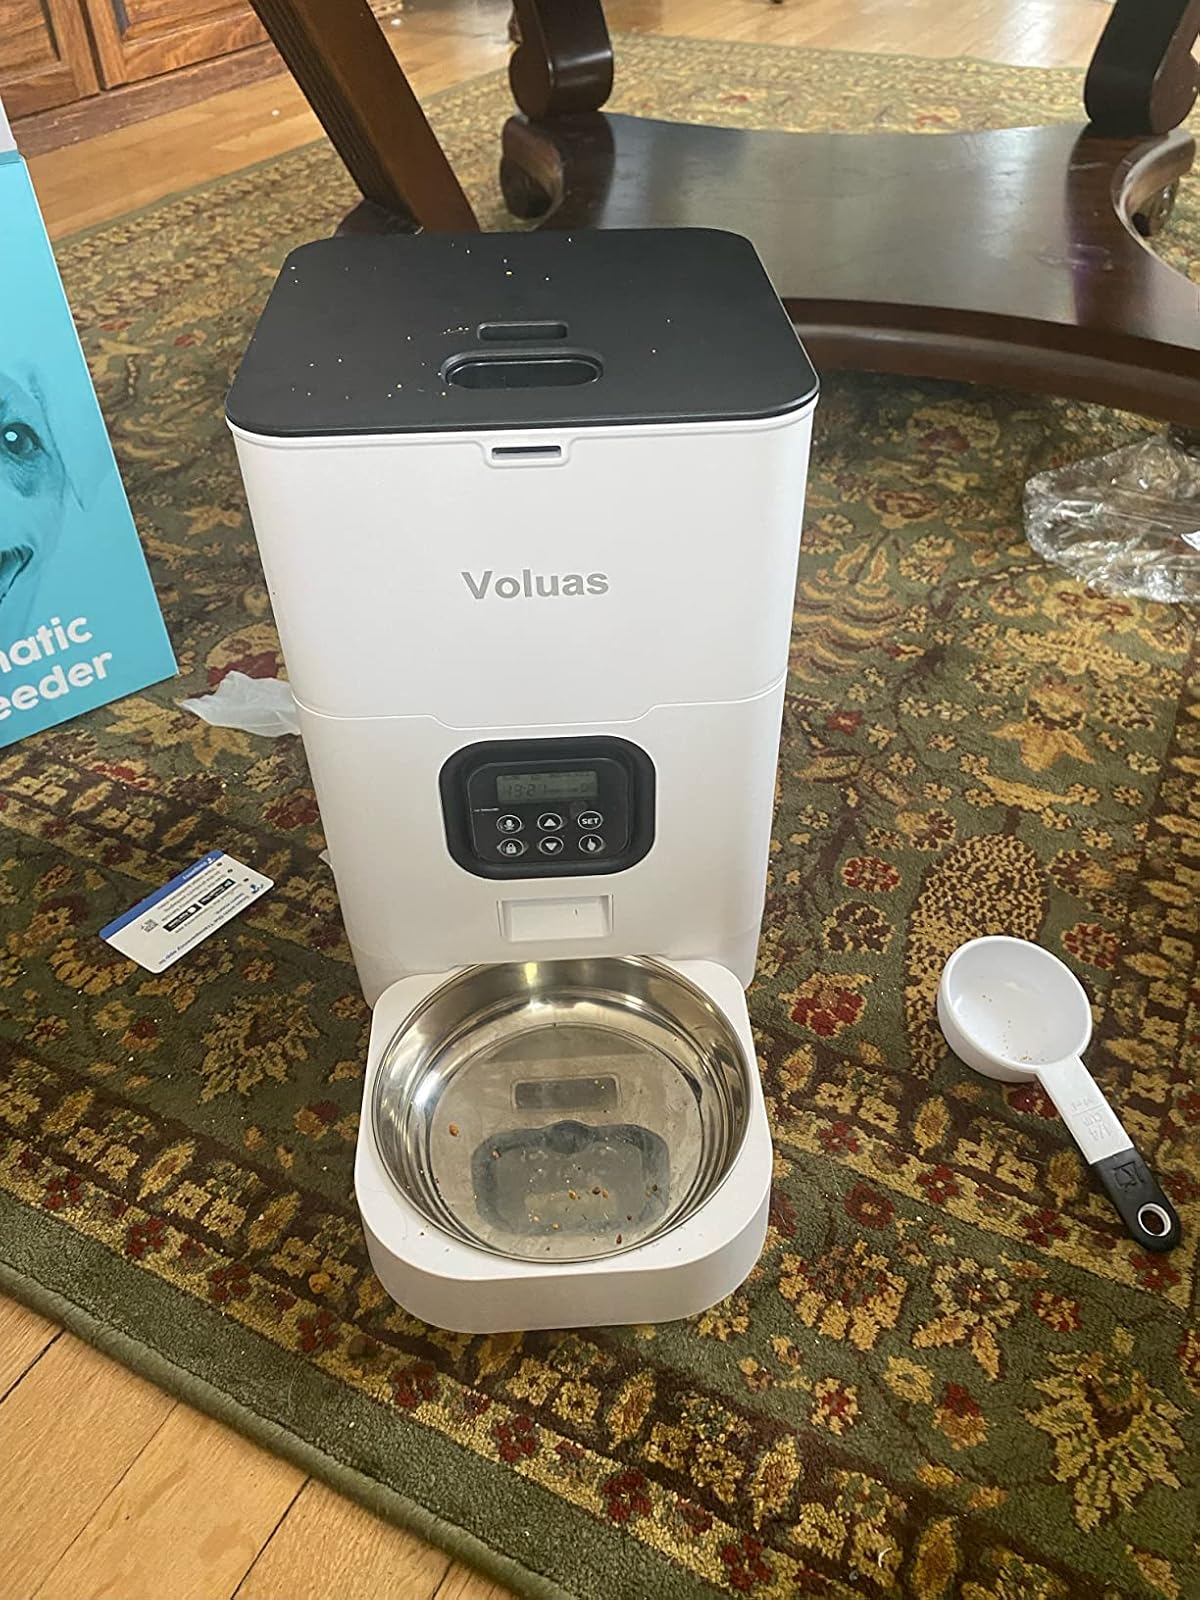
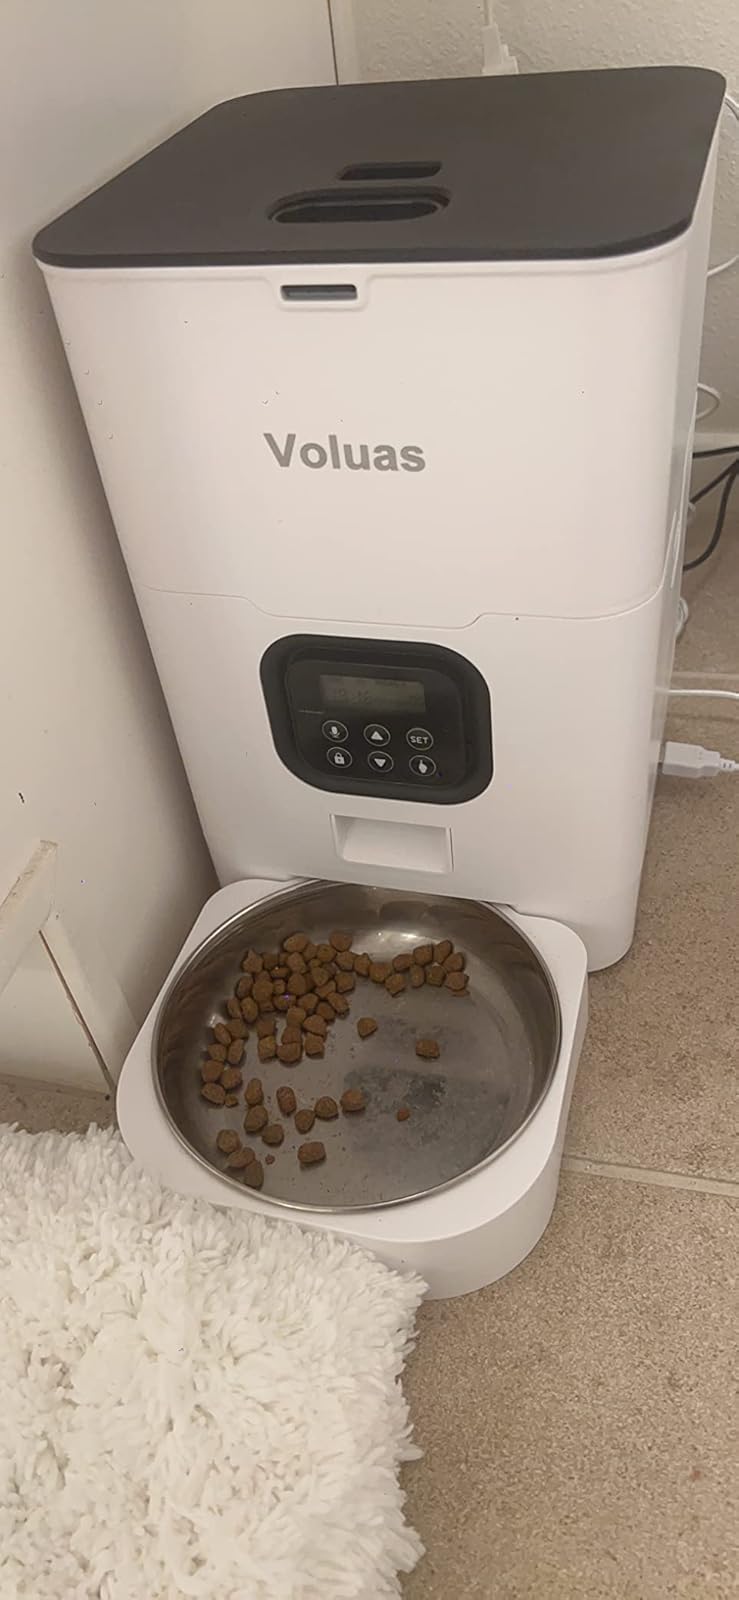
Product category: items_feeder
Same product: yes